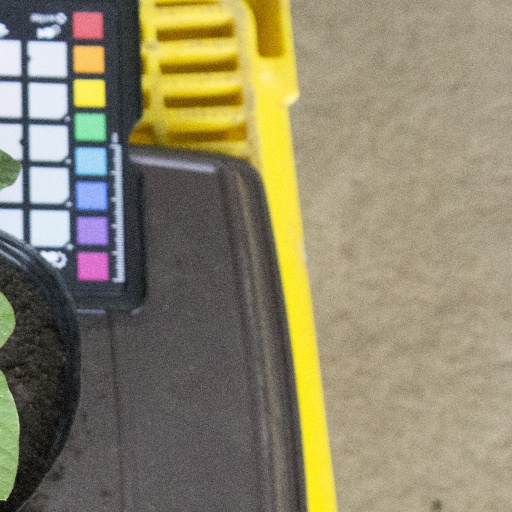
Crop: soybean